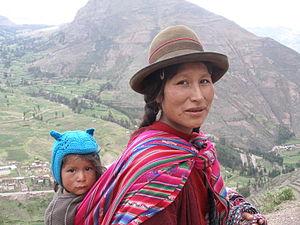
Les Amérindiens, Indiens d'Amérique, Indiens, Autochtones ou encore membres des Premières Nations, aborigènes, natifs américains ou Autochtones américains, sont les habitants de l'Amérique avant la colonisation européenne et leurs descendants. La présence humaine dans cette partie du monde remonte au Paléolithique. En 1492, ils occupent la totalité des Amériques : Amérique du Nord, Amérique centrale, Amérique du Sud, ainsi que les Caraïbes.